Tanjore District (Madras Presidency)

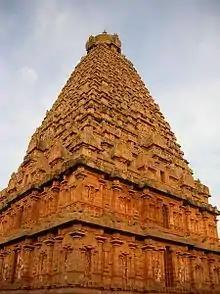
The Brihadeeswarar Temple, Thanjavur c.2007

Tanjore District was inhabited at least since the first millennium B. C. and was the traditional homeland of the Chola Dynasty. The Early Cholas ruled Tanjore from the 3rd century B. C. to the 3rd century A. D. The town of Poompuhar or Kaveripoompattinam served as an important port trading with Rome. Following the Kalabhra interregnum, Tanjore recovered its past glory under the Pallavas and reached the zenith of its prosperity under the Medieval Cholas and Later Cholas. In the 13th century, Tanjore was annexed by the Pandyas who were later defeated by Malik Kafur. Tanjore was ruled for brief periods by the Delhi Sultanate and the Madurai Sultanate, till the 15th century, when it was conquered by the Vijayanagar kings under whom it recovered much of its glory. Tanjore was a part of the Vijayanagar Empire and its successors, the Madurai Nayaks and the Thanjavur Nayaks, until 1674, when it was conquered by Venkoji a brother of Chattrapathi Shivaji, who founded the Thanjavur Maratha kingdom. The British East India Company began to play a major part in the affairs of the region from 1749 onwards. In the 1760s and 1770s, the Thanjavur Maratha ruler, the Nawab of Carnatic and other major powers of the region were brought under the British sphere of influence. In 1799, the British East India Company assisted the deposed Thanjavur Maratha king Serfoji II in regaining his throne. In return for British assistance, Serfoji II retained his hold over Tanjore city and ceded the rest of his kingdom to the British East India Company. Tanjore city was eventually annexed by the British as per the Doctrine of Lapse in 1855 on the death of his son Shivaji without a surviving male heir. Tanjore District was created in about 1800, its limits almost the same as that of the preceding Thanjavur Maratha kingdom. Maikondan was a chief of the caste of kallans lived in 17 th-century. He was a brave warrior who ruled areas around Nandavanapatti in Thanjavur. In the year of 1662, Bijapur sultans invaded Thanjavur. During this invasion maikondan fought against sultans and saved all the inhabitants of Thanjavur.